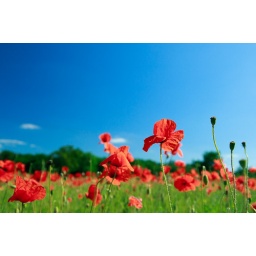
My arms where as red as the poppies after crawling around in the field for an hour. Summer at it's best!